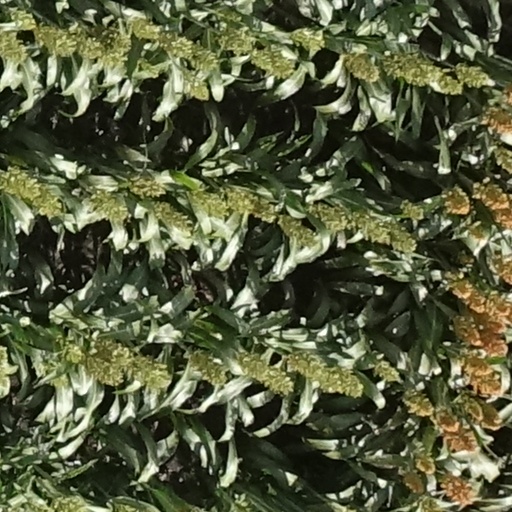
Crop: sorghum